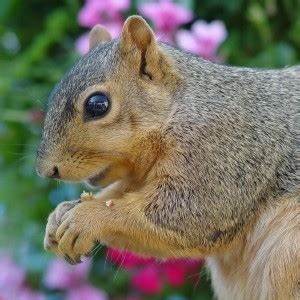
Label: squirrel